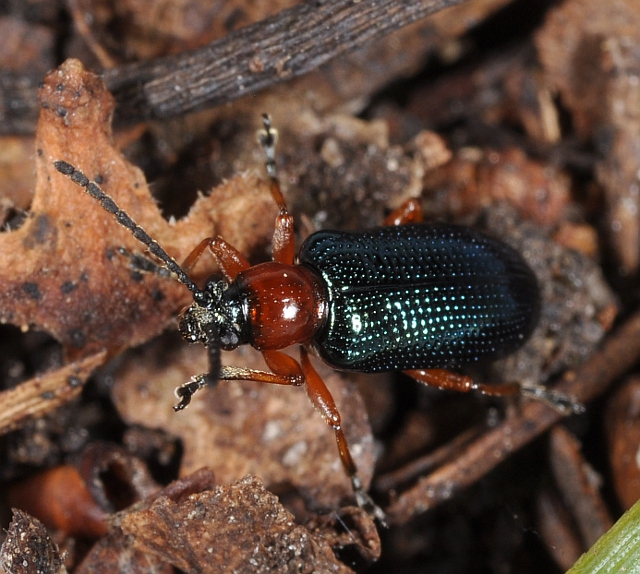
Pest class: cereal_leaf_beetle